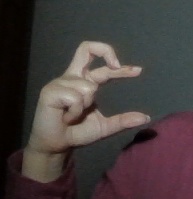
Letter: thal